John A. Gupton College

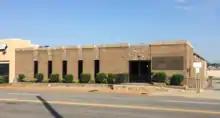
John A. Gupton College building at 1616 Church St. in Nashville, Tennessee

Gupton died on December 15, 1988. John A. Gupton, III assumed the position of president of the college. Mrs. Gupton remained on the faculty for several years until her death on August 15, 1994.